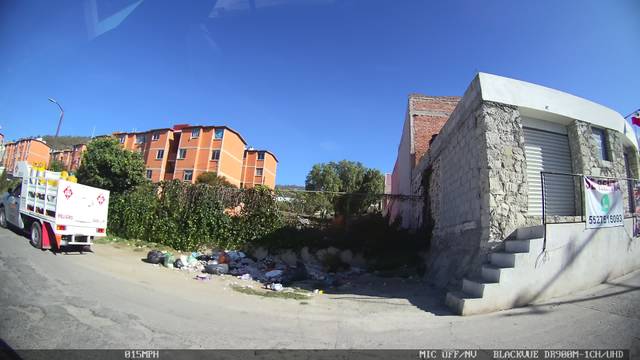
Region: Mexico
Coordinates: 20.119, -98.72